Aylwin Lewis

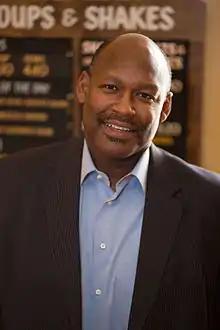
Aylwin B. Lewis

In 1995, Aylwin Lewis became Senior VP of Marketing and Operations Development, a job he left in 1996 for a position as Senior VP of Operations at Pizza Hut. In 1997, he was promoted to COO at Pizza Hut; in 2000, he became COO at Yum! Brands. In 2004, he became CEO of Kmart, which shortly thereafter merged with Sears. At this time, he became CEO of Sears Holdings. At Potbelly, where he was hired as CEO in 2008, Lewis led the drive to take Potbelly public. Lewis stepped down and left Potbelly in August 2017.